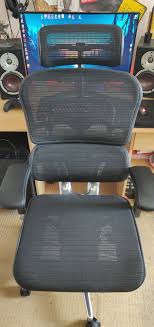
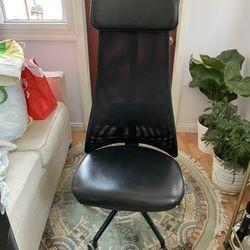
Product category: items_chair
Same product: no